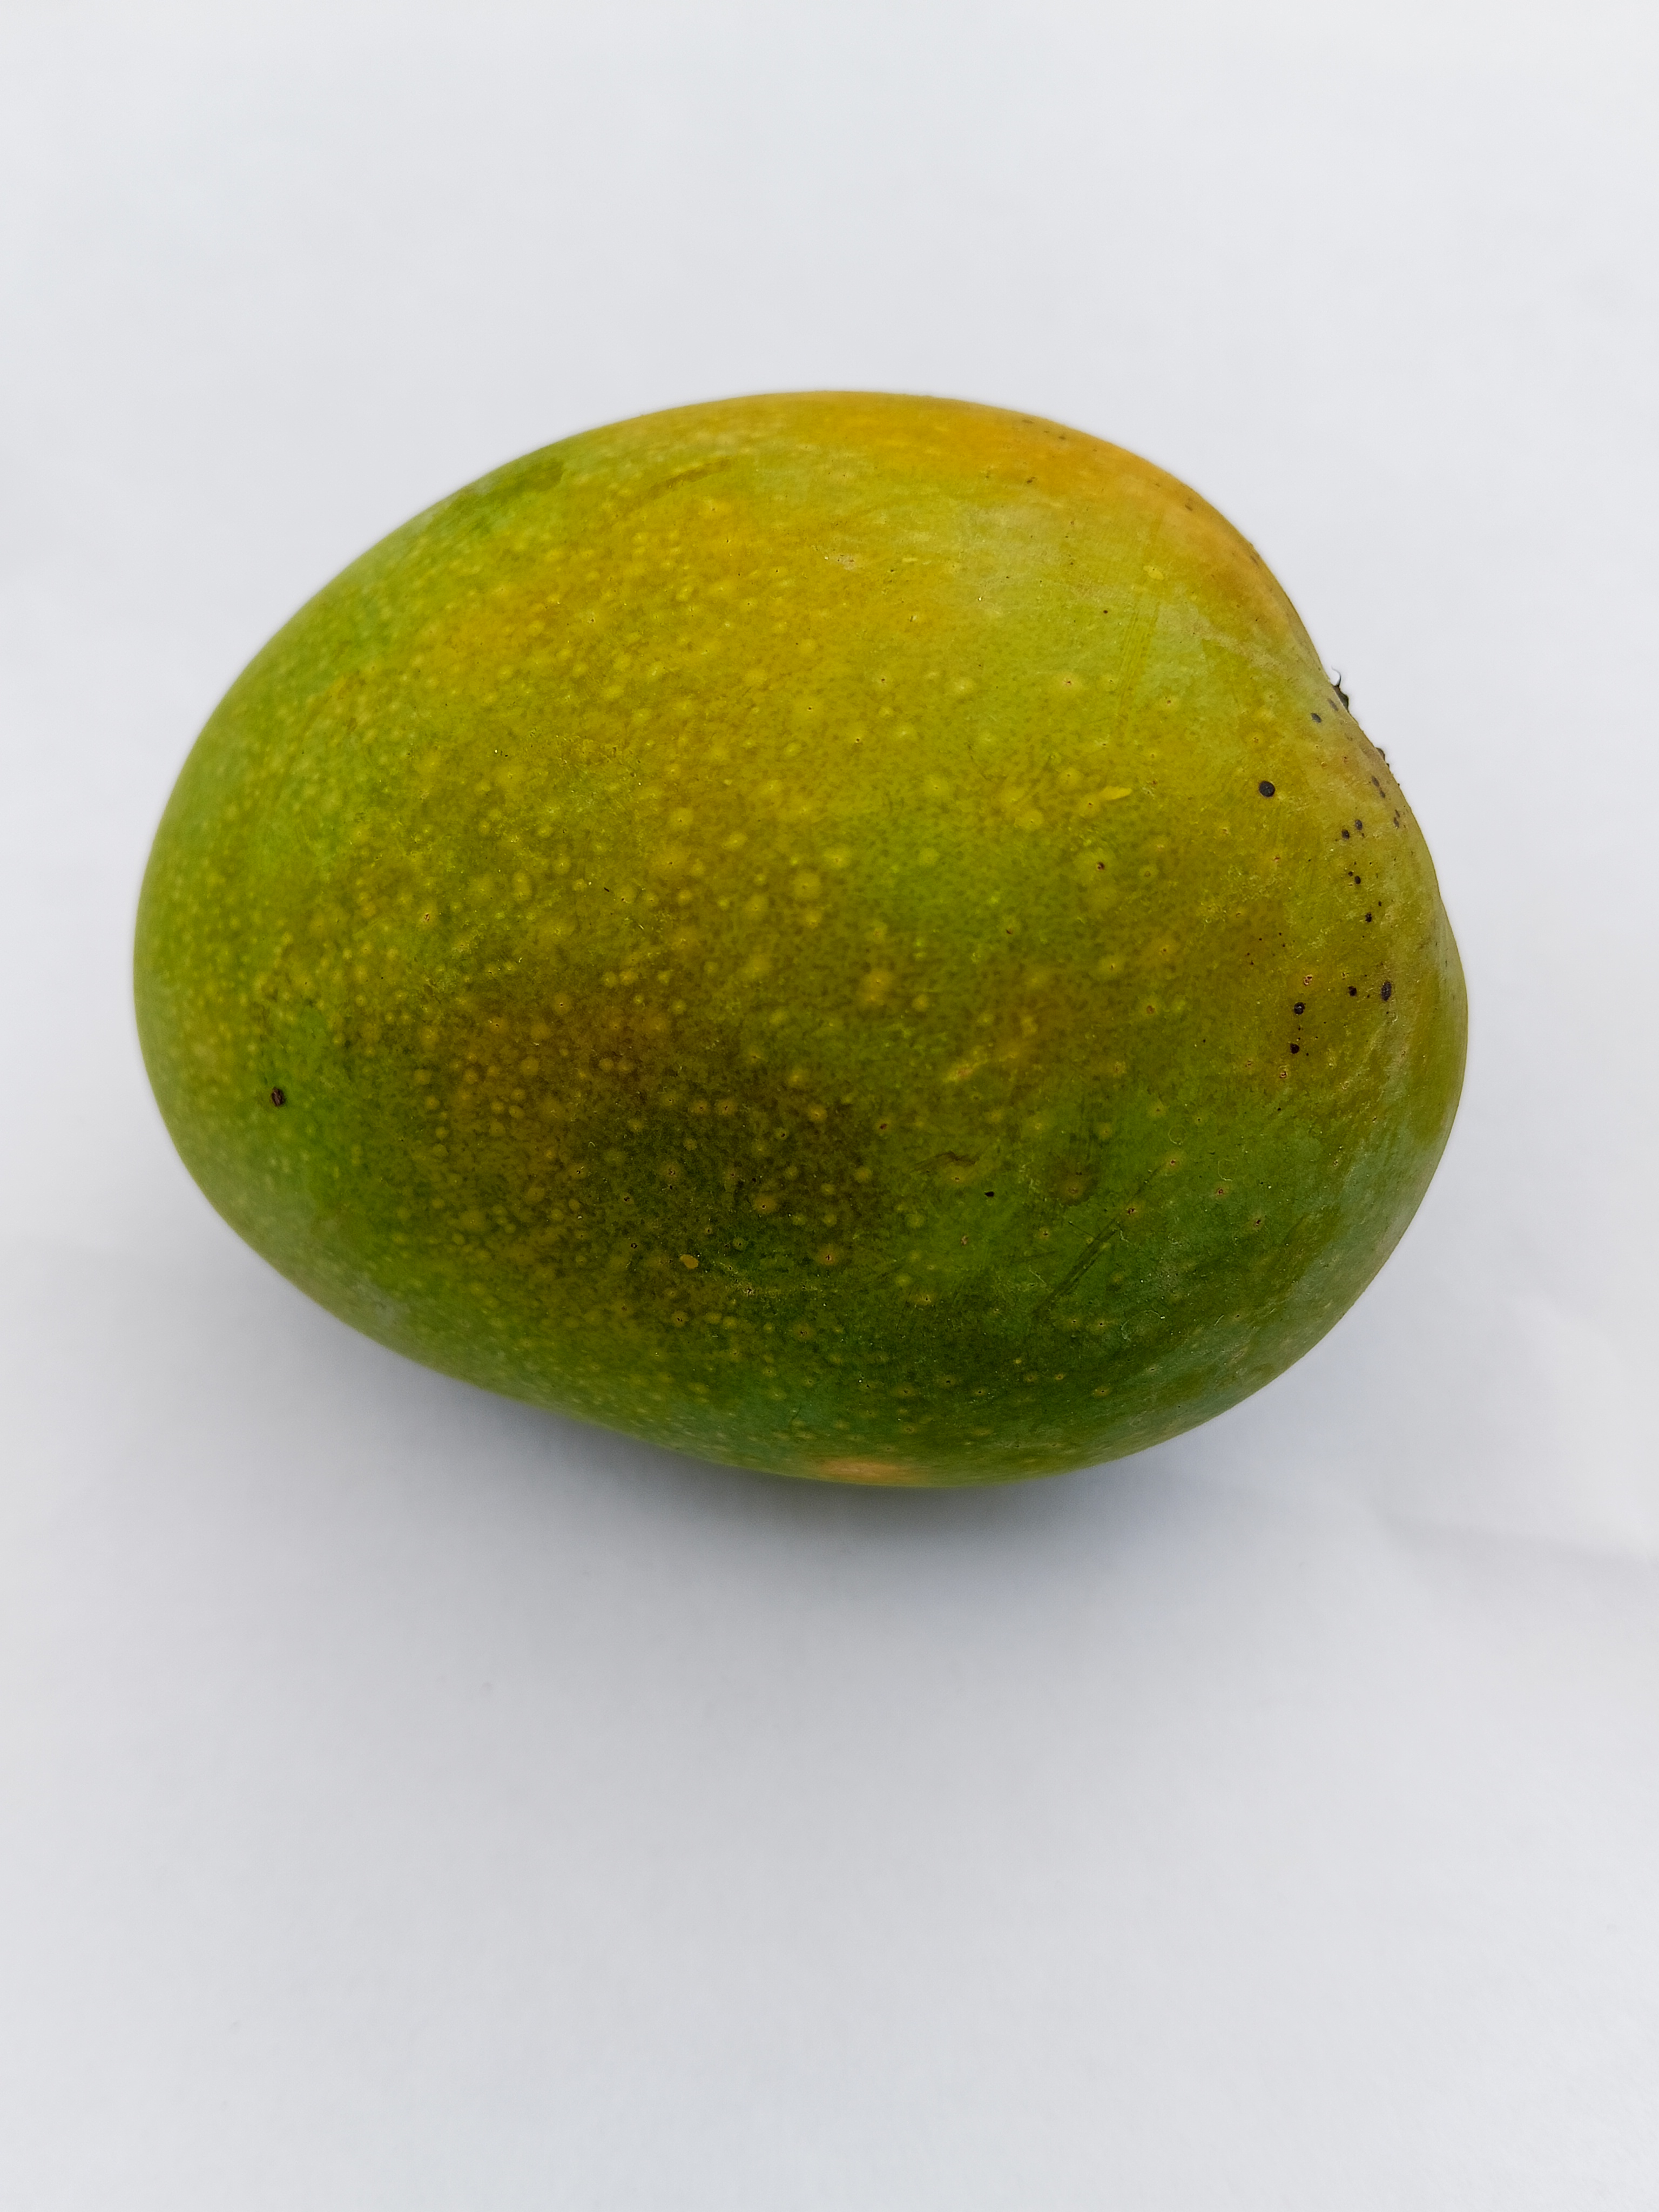
Mango variety: Himsagar